Alecu Beldiman

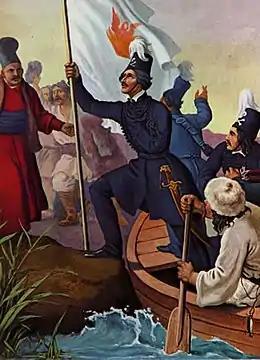
Alexander Ypsilantis crossing the Prut River into Moldavia; allegory by Peter von Hess

At this new stage, Beldiman blended Romanian nationalism with an interest in modern education, declaring himself a direct contributor to the "material progress of the Romanian people". According to historian Neagu Djuvara, Beldiman closely resembles the Wallachian intellectuals of his era, specifically Naum Râmniceanu, Dionisie Eclesiarhul, and Zilot Românul, in being virulently anti-Greek and anti-Phanariote. Scholar Pompiliu Eliade sees the Beldimans and the Sturdzas as affiliates of the "National Party", which favored independence from the Ottomans and sought direct protection from the French Republic. However, Iorga also highlights the limits of Beldiman's nationalism: although he opted to stay in "Turkish Moldavia", he "never wrote as much as a verse, as much as a single line of prose" against Russian occupation in Bessarabia. Likewise, scholar Ovid Densusianu reads Beldiman as a Moldavian particularist, who was generally indifferent to the tribulations of Romanians in Wallachia and elsewhere.